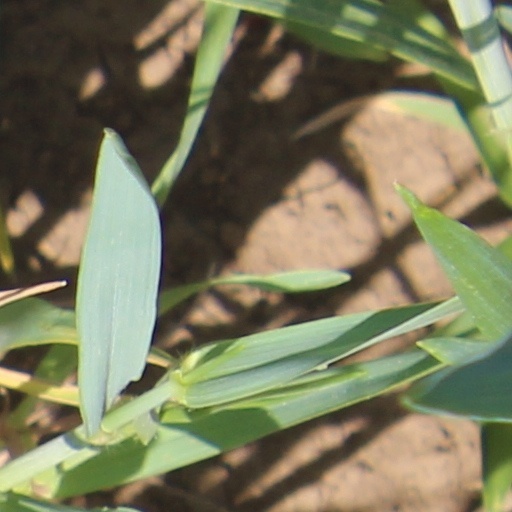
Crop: wheat